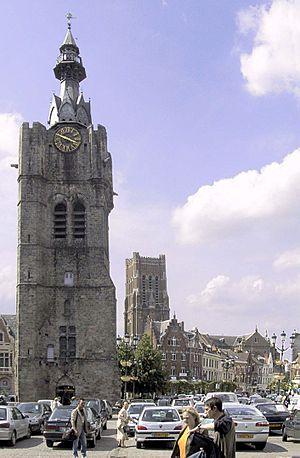
Le beffroi de Béthune
La Grand-Place est historiquement la place principale de la commune française de Béthune, dans le département français du Pas-de-Calais en région Hauts-de-France..